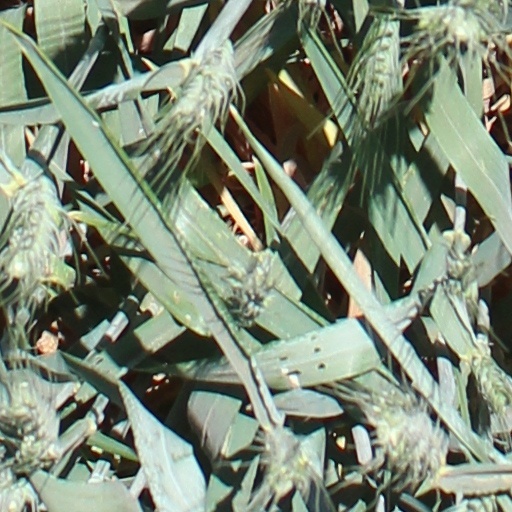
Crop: wheat